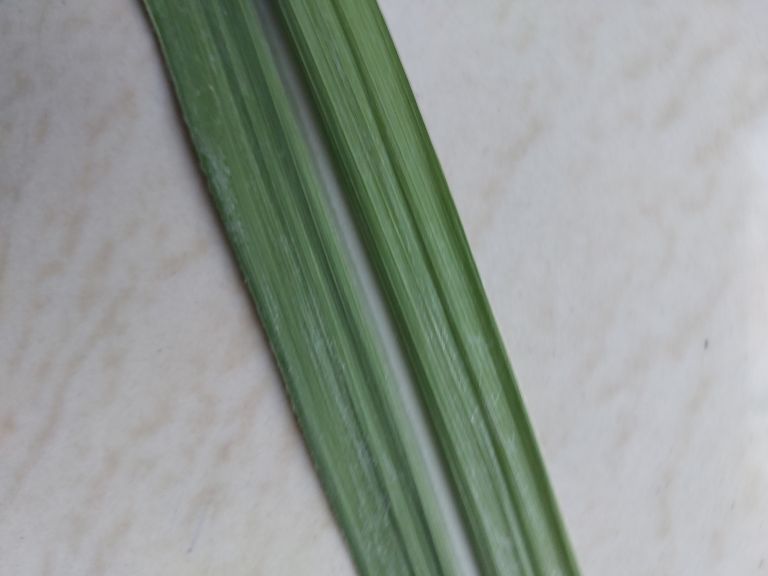
Label: Viral Disease